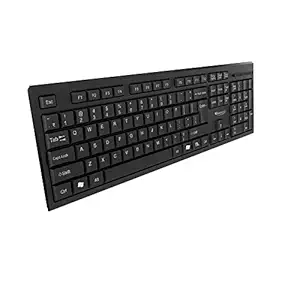
Quantum QHM-7406 Full-Sized Keyboard with (₹) Rupee Symbol
Category: Computers&Accessories
Price: 299 (list price: 599)
Rating: 3.8 (3,066 ratings)
About this product: PLUG & PLAY CONNECT: Easy to connect with your laptop or PC. The keyboard has a long wire with a USB cable that connects instantly without any lags. Absolutely stable transmission.|BOLD AND SLEEK DESIGN: The matte-black keyboard has an ergonomic design with an extremely durable body. It’s also lightweight and easy to carry around. It’s designed in a way to keep your hand in a restful typing position.|NOISELESS KEYS: The keyboard has soft-touch keys which go all the way down when pressed. Moreover, it doesn’t create any sound while typing, enabling you to work without creating any disturbance.|HOTKEYS FOR SPECIAL FUNCTIONS: The hotkeys help you to perform special operations like multimedia actions, shortcuts, manoeuvering, etc.|COMPATIBILITY: The laptop is compatible with almost every existing software which includes Windows 10/8/7/Vista/XP/98/2000, Mac, Linux to name a few. Works with major brands.|WARRANTY: 1-year warranty from the date of purchase as provided by the manufacturer.